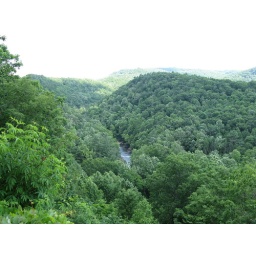
2008. A mountain river that feeds the New River in West Va near Summersville, WVa. Used Canon A720IS handheld.